Xiling Gorge

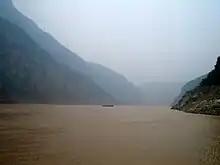
On the Yangtze River (Chang Jiang) in Zigui County, upstream from Maoping.

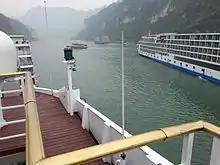
Cruise boats along Xiling Gorge

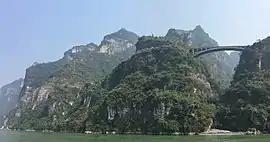
View from the river

Xiling Gorge is a gorge on the Yangtze River (Chang Jiang) in Hubei province, China. It is the easternmost and largest of the Three Gorges.